Sălaj County

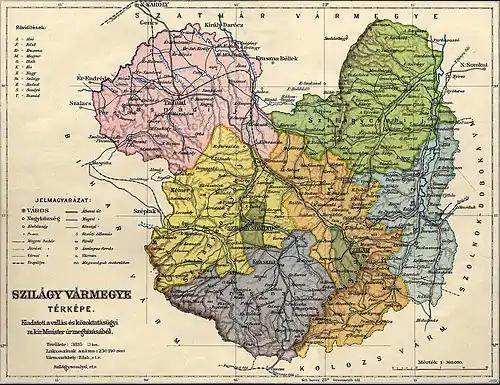
Administrative map of interwar Sălaj County

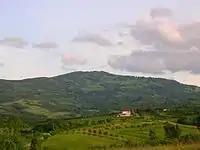
Măgura Priei, the highest point of the county

In the interwar period, Sălaj evolved within the history of Greater Romania. Was remarked Iuliu Maniu's political activity, president of PNR, then president of PNȚ and prime minister of Romania. At the beginning of Greater Romania, Sălaj County had 3,815 km and 226,716 inhabitants, of which: 139,878 Romanians, 70,405 Hungarians, 9,322 Slovaks, 831 Jews, 6,282 other nationalities. Legislation of Greater Romania offered the possibility of functioning of schools or departments in native languages. According to documents from the State Archives, Sălaj County, in 1933 had 342,642 inhabitants, of which: 202,176 Romanians, 90,800 Hungarians, 30,840 Germans, 17,138 Jews, 1,715 other nationalities. The number of students was: 44,921 Romanians, 20,192 Hungarians, 3,287 Germans, 2,111 Jews, 396 other nationalities.